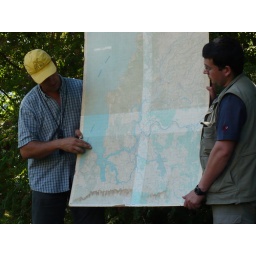
Describing effects of earthquake in 1961 and of new paper plant upriver